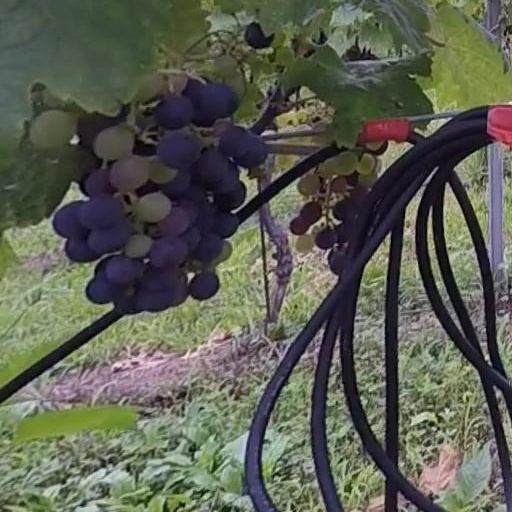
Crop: grape